Eden of the East

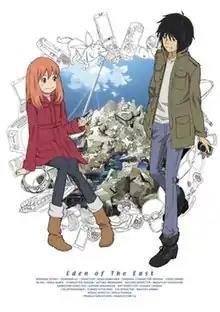
Cover art of the first Japanese DVD volume featuring Saki Morimi (left) and Akira Takizawa (right).

is a Japanese anime television series, which was broadcast on Fuji TV's Noitamina timeslot from April to June 2009. Created, directed and written by Kenji Kamiyama, it features character designs by Chica Umino and animation production by Production I.G. It is the first original animation series broadcast on Noitamina.